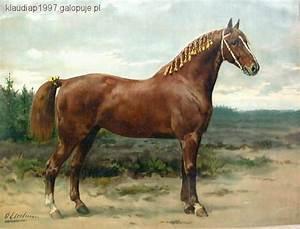
horse